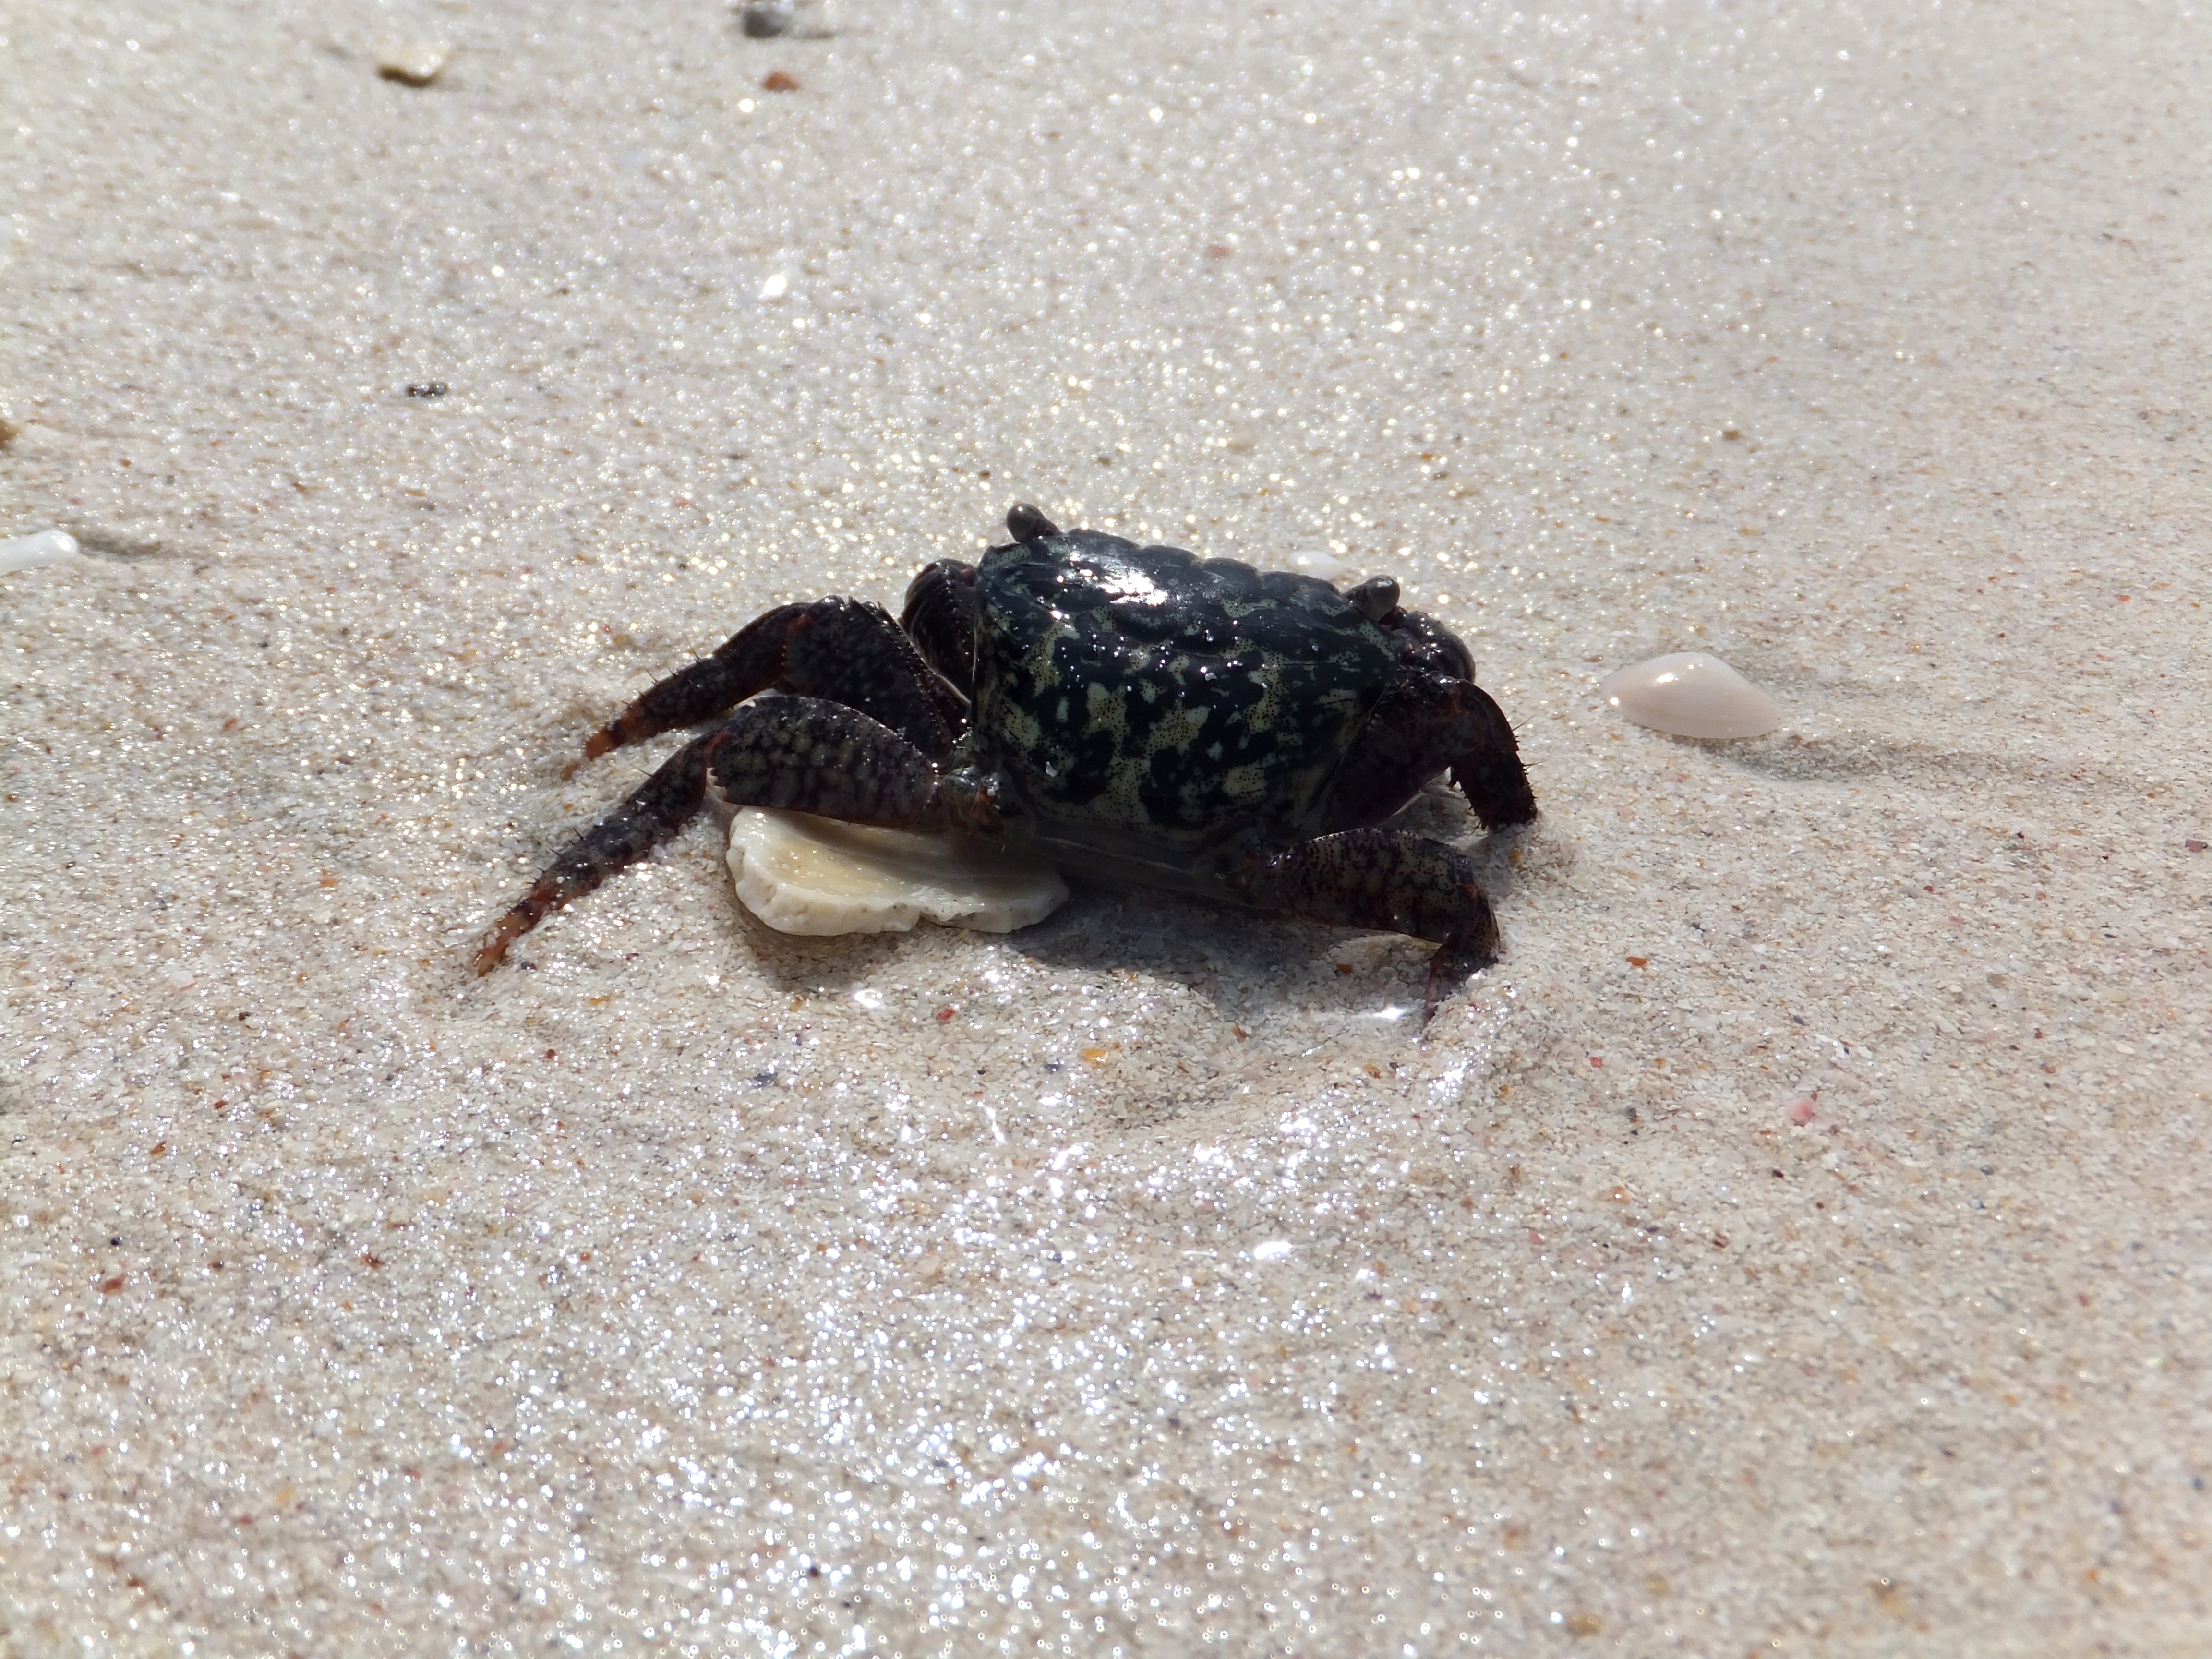
sea, sand, wet, animal, food, seafood, fauna, crab, invertebrate, purity, shimmer, arthropod, pincers, shoal, ocypodidae